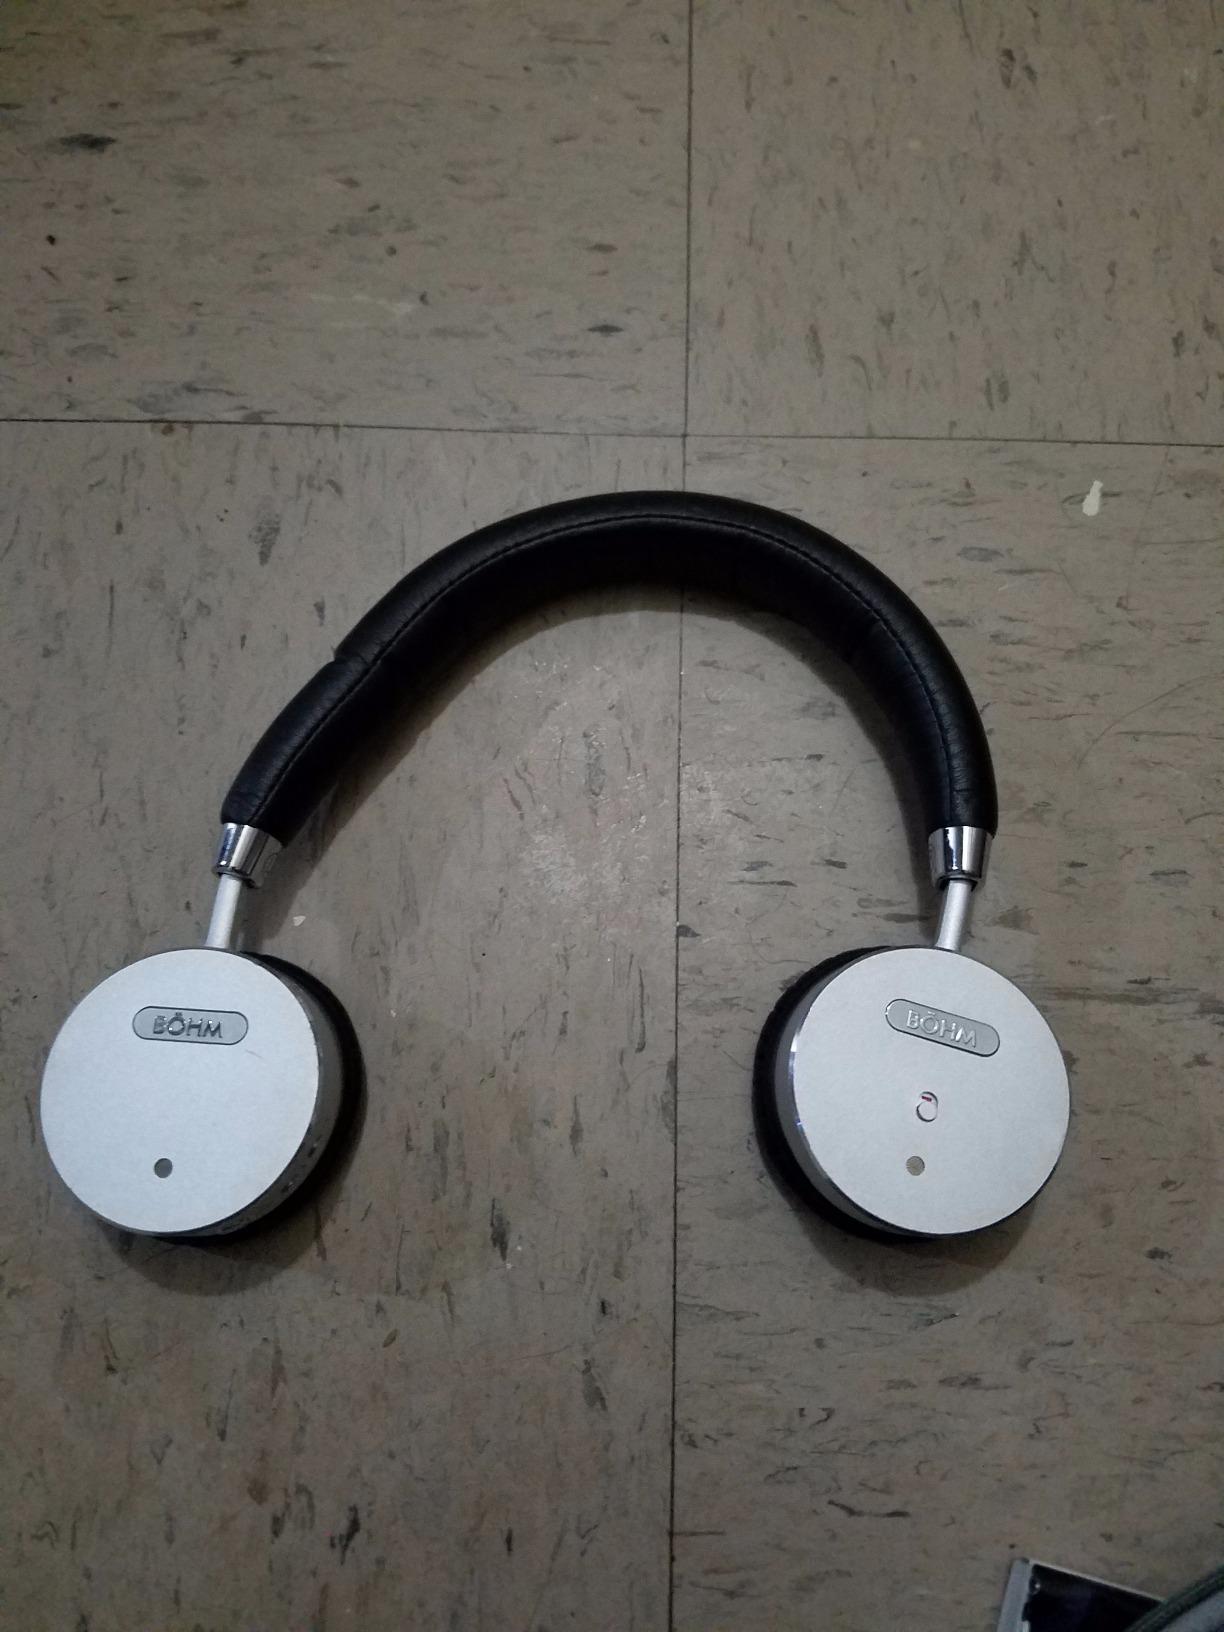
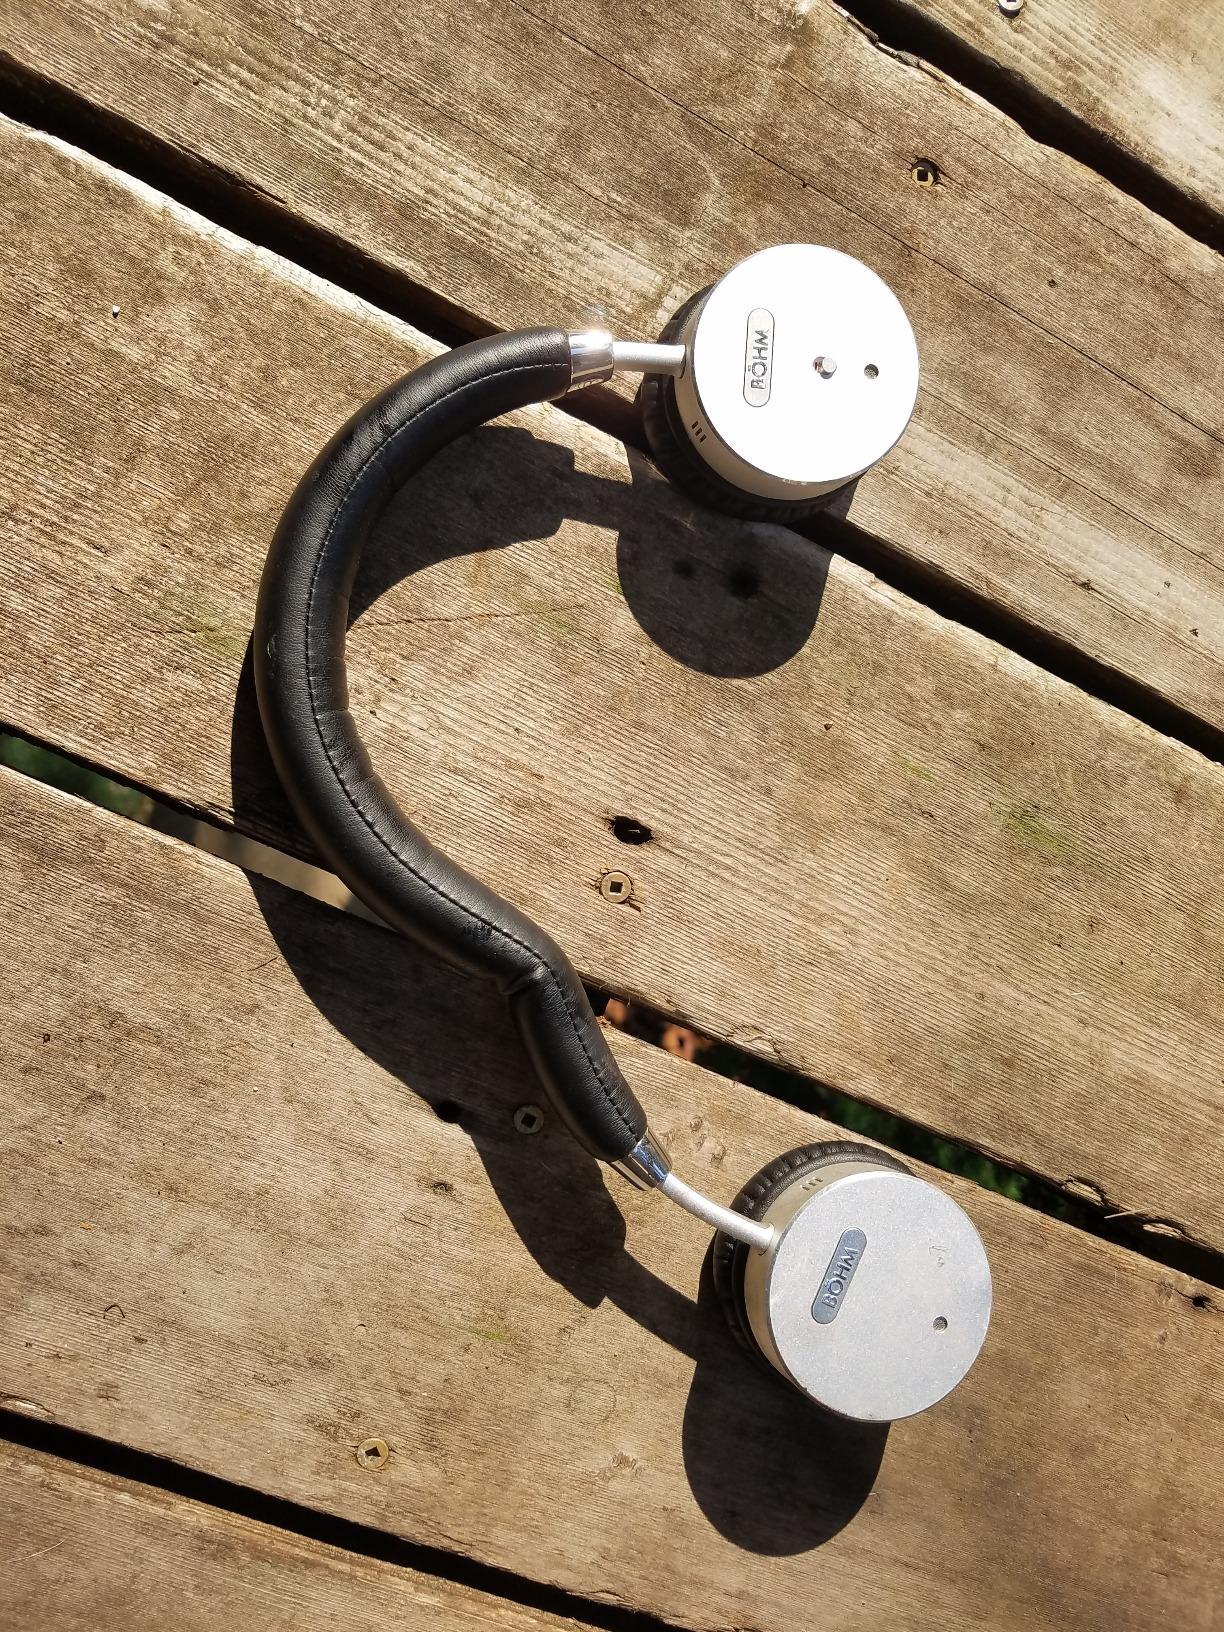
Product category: headphones
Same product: yes